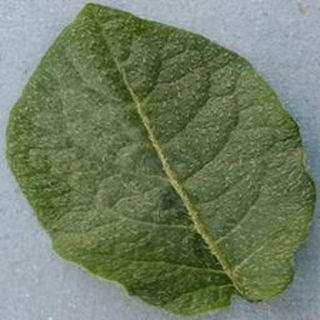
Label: healthy_potato